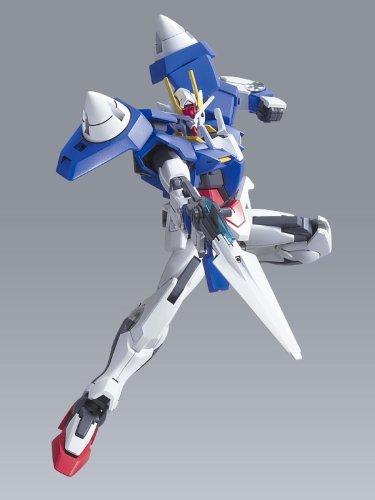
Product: Bandai Hobby #22 00 Gundam HG, Bandai Double Zero Action Figure
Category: Toys & Games | Hobbies | Models & Model Kits | Model Kits | Figure Kits
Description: Great Condition.
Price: $15.09
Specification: ProductDimensions:19.7x15.8x11.8inches|ItemWeight:8ounces|ShippingWeight:8.5ounces(Viewshippingratesandpolicies)|DomesticShipping:ItemcanbeshippedwithinU.S.|InternationalShipping:Thisitemisnoteligibleforinternationalshipping.LearnMore|ASIN:B001D76J68|Itemmodelnumber:BAN155746|Manufacturerrecommendedage:15-16years